Hillsborough Convention

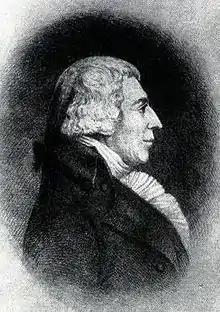
Richard Dobbs Spaight, Craven County delegate

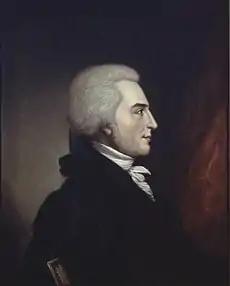
William Richardson Davie, Halifax delegate

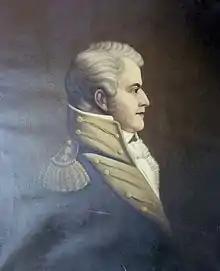
later Gov. Benjamin Smith, Brunswick delegate

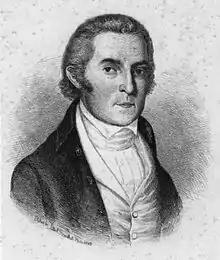
Willie Jones, Halifax delegate

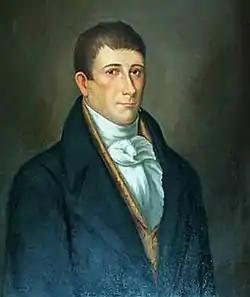
Benjamin Williams, Craven delegate

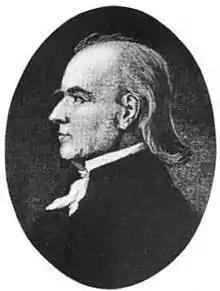
William Lenoir, Wilkes delegate

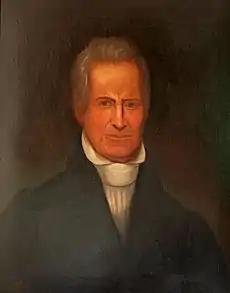
Joseph Graham, Mecklenburg delegate

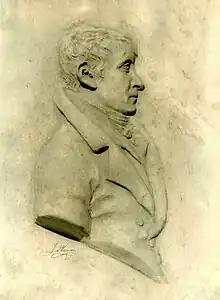
James Kenan, Duplin delegate

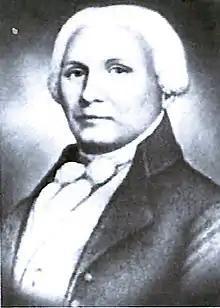
Joseph McDowell, Jr, Burke delegate

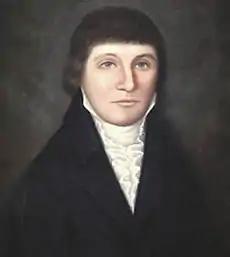
Richard Caswell, Dobbs delegate

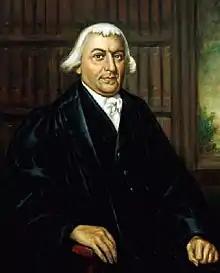
James Iredell, Edenton delegate

There were 294 known delegates from the 59 counties and seven boroughs of North Carolina. Some counties (Greene, Sullivan, Sumner, Tennessee, Washington) later became part of the state of Tennessee in 1796. The election of delegates from Dobbs County was declared invalid because of violence that led to the loss of the ballot box.